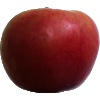
Label: Apple Crimson Snow 1